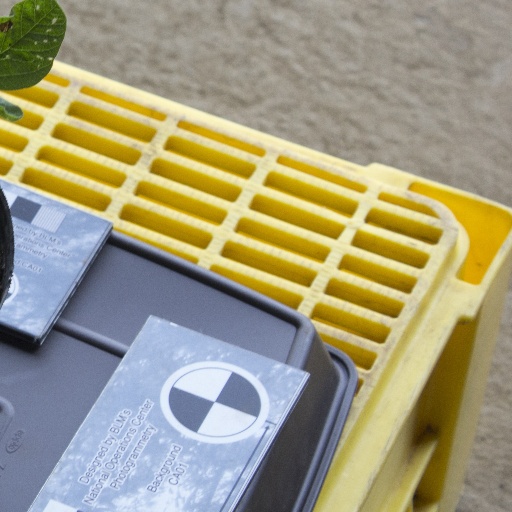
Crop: soybean